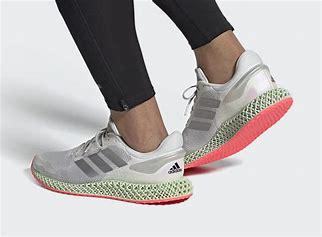
Brand: Adidas
Model: 4D